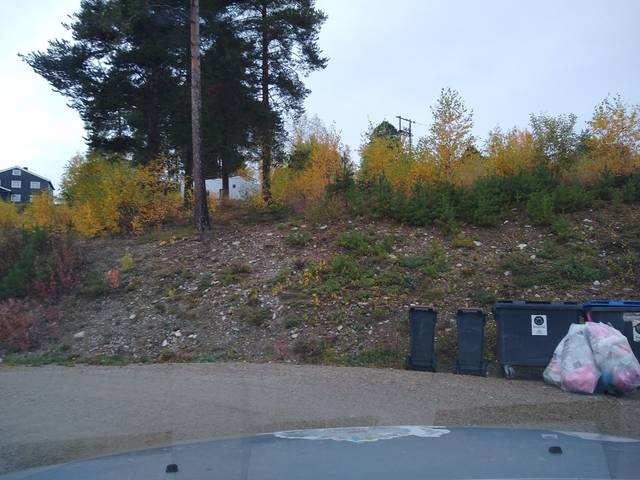
Region: Norway
Coordinates: 61.534, 10.14